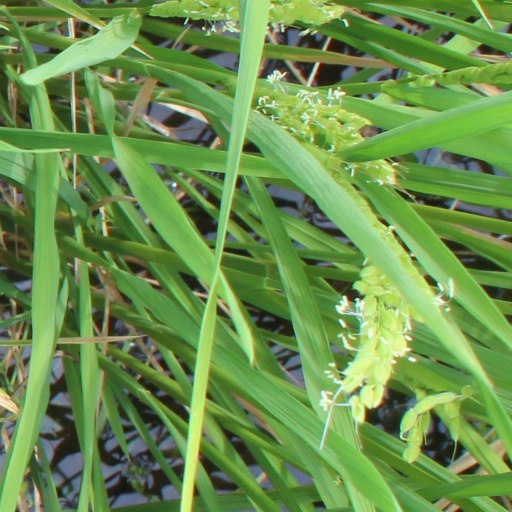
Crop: rice